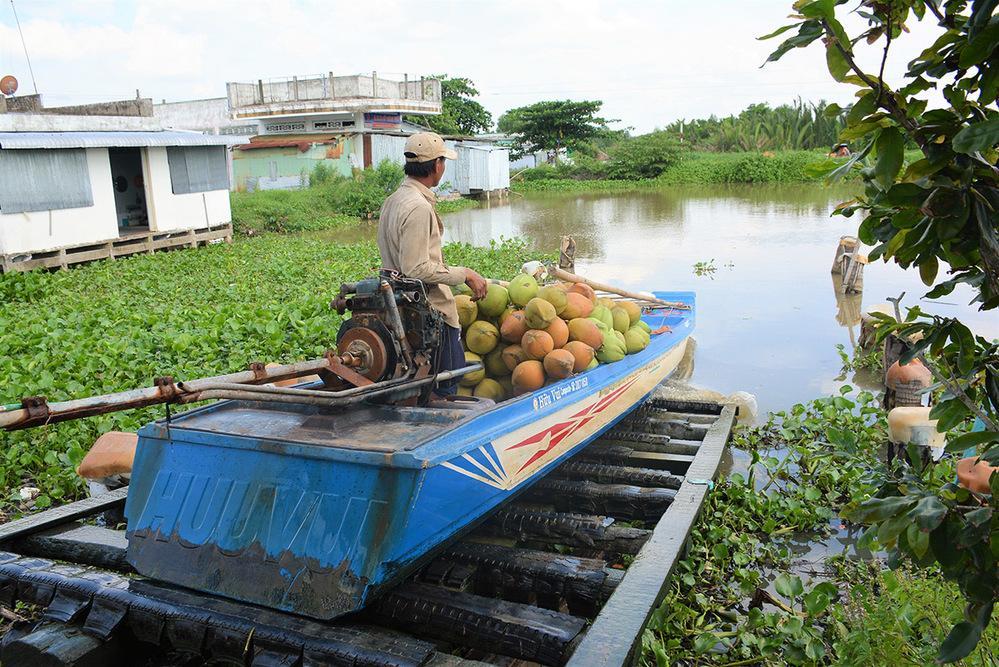
những trái dừa này được vận chuyển bằng đường sông